Dream

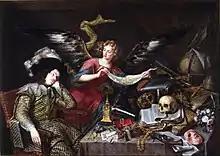
"The Knight's Dream", 1655, by Antonio de Pereda

Preserved writings from early Mediterranean civilizations indicate a relatively abrupt change in subjective dream experience between Bronze Age antiquity and the beginnings of the classical era.